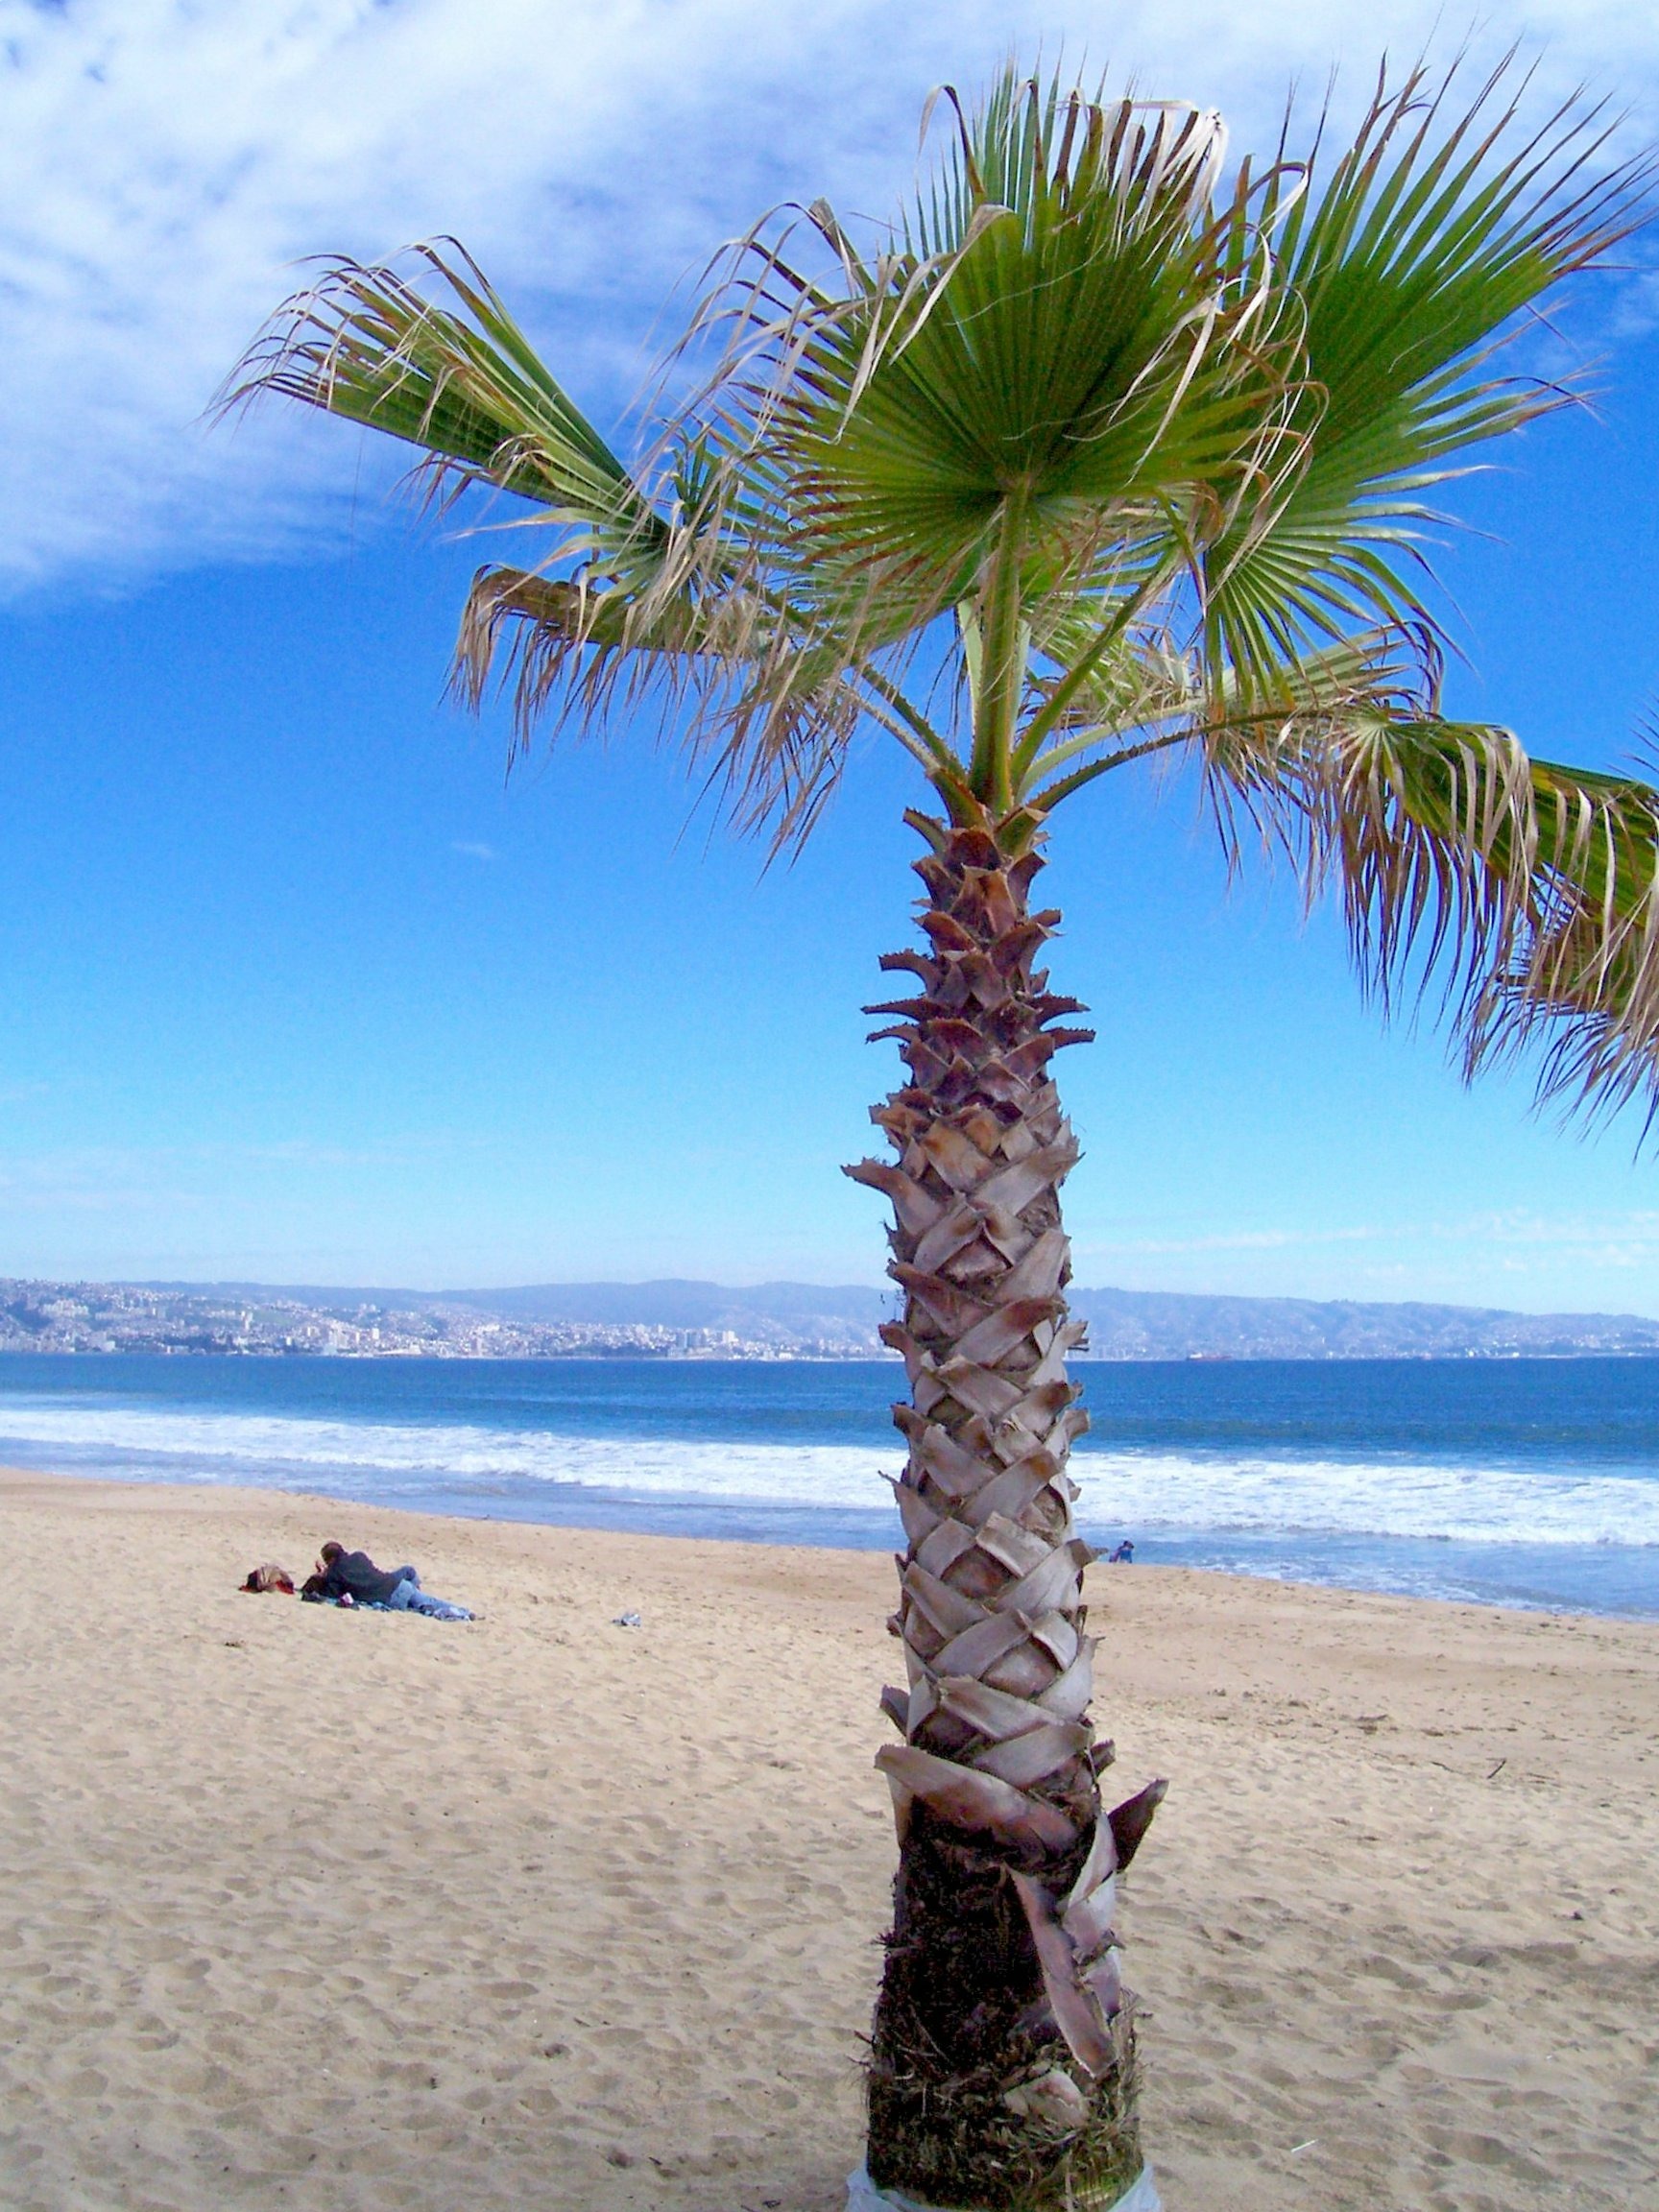
beach, sea, coast, tree, sand, ocean, plant, palm tree, shore, wind, summer, vacation, palm, tranquil, season, chile, body of water, clouds, tropics, flowering plant, beach sand, valparaiso, woody plant, land plant, arecales, palm family, borassus flabellifer, vi a del mar